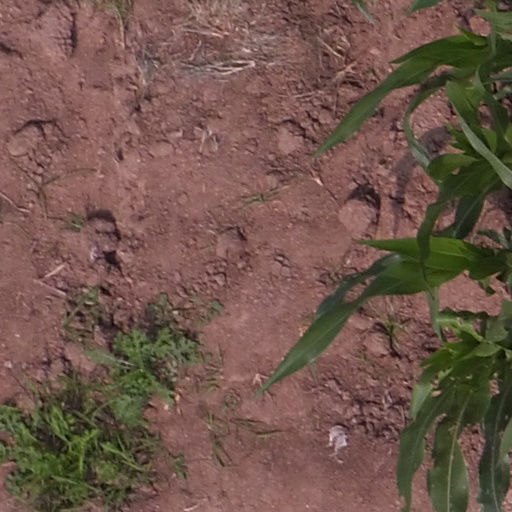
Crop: maize; corn